Where Do We Come From? What Are We? Where Are We Going?

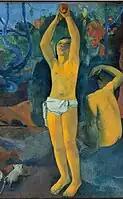
Eve-like figure picking a fruit

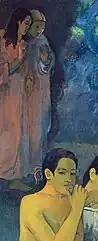
Two sorrowful women walking

The three crouched women with a sleeping child on the right represent the beginning of life; the middle group symbolizes the daily existence of young adulthood; in the final group, according to the artist, "an old woman approaching death appears reconciled and resigned to her thoughts"; at her feet, "a strange white bird...represents the futility of words" or "the uselessness of vain words". Together, the painting from right to left suggests the cycle of "birth-sin-death". Outside of this cycle of life, there is a blue figure. The blue idol in the background represents what Gauguin described as "the Beyond."